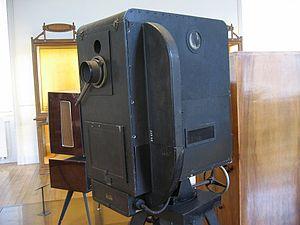
Caméra de télévision de René Barthélémy (1935) - CNAM, inventaire n°20807
René Barthélemy, né le 10 mars 1889 à Nangis et mort le 12 février 1954 à Antibes, est un ingénieur français qui s’est illustré comme pionnier dans la mise au point de la télévision.
Cet article est un portail concernant la chronologie de la télévision française, qui conduit vers les différents articles traitant des évènements, émissions et autres de la télévision française, classés par décennie:
Radio-PTT Vision est la première et la plus ancienne chaîne de télévision généraliste nationale française.